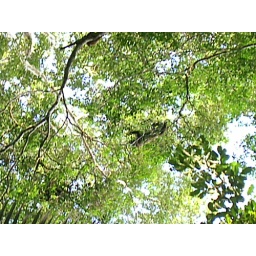
Common woolly monkeys in the trees overhead. They spent most of their time throwing things at our heads.